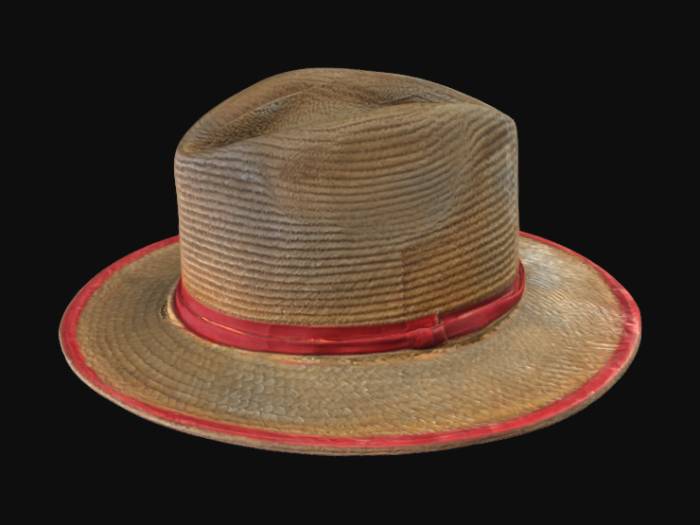
미적 점수 (1~10점): 1